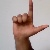
The image shows a hand gesture representing the letter 'L' in Indian Sign Language.